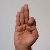
The image shows a hand gesture representing the letter 'F' in Indian Sign Language.